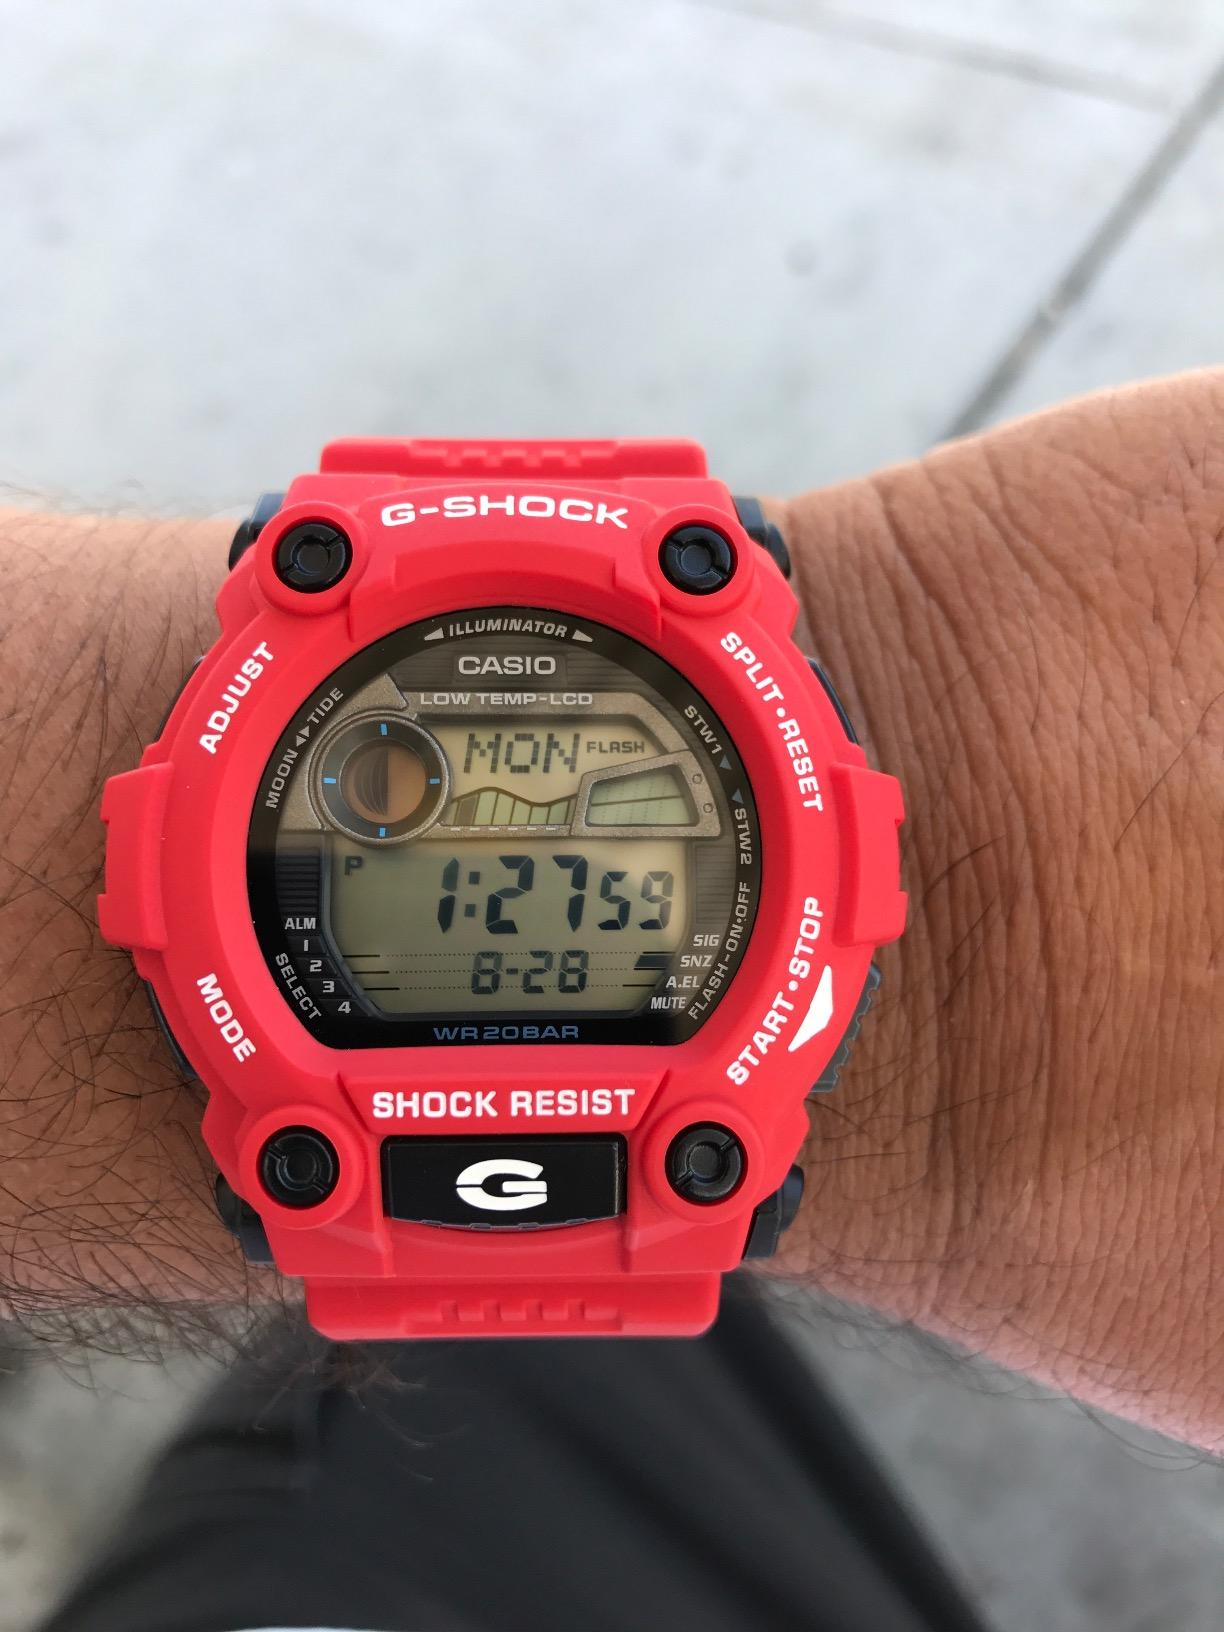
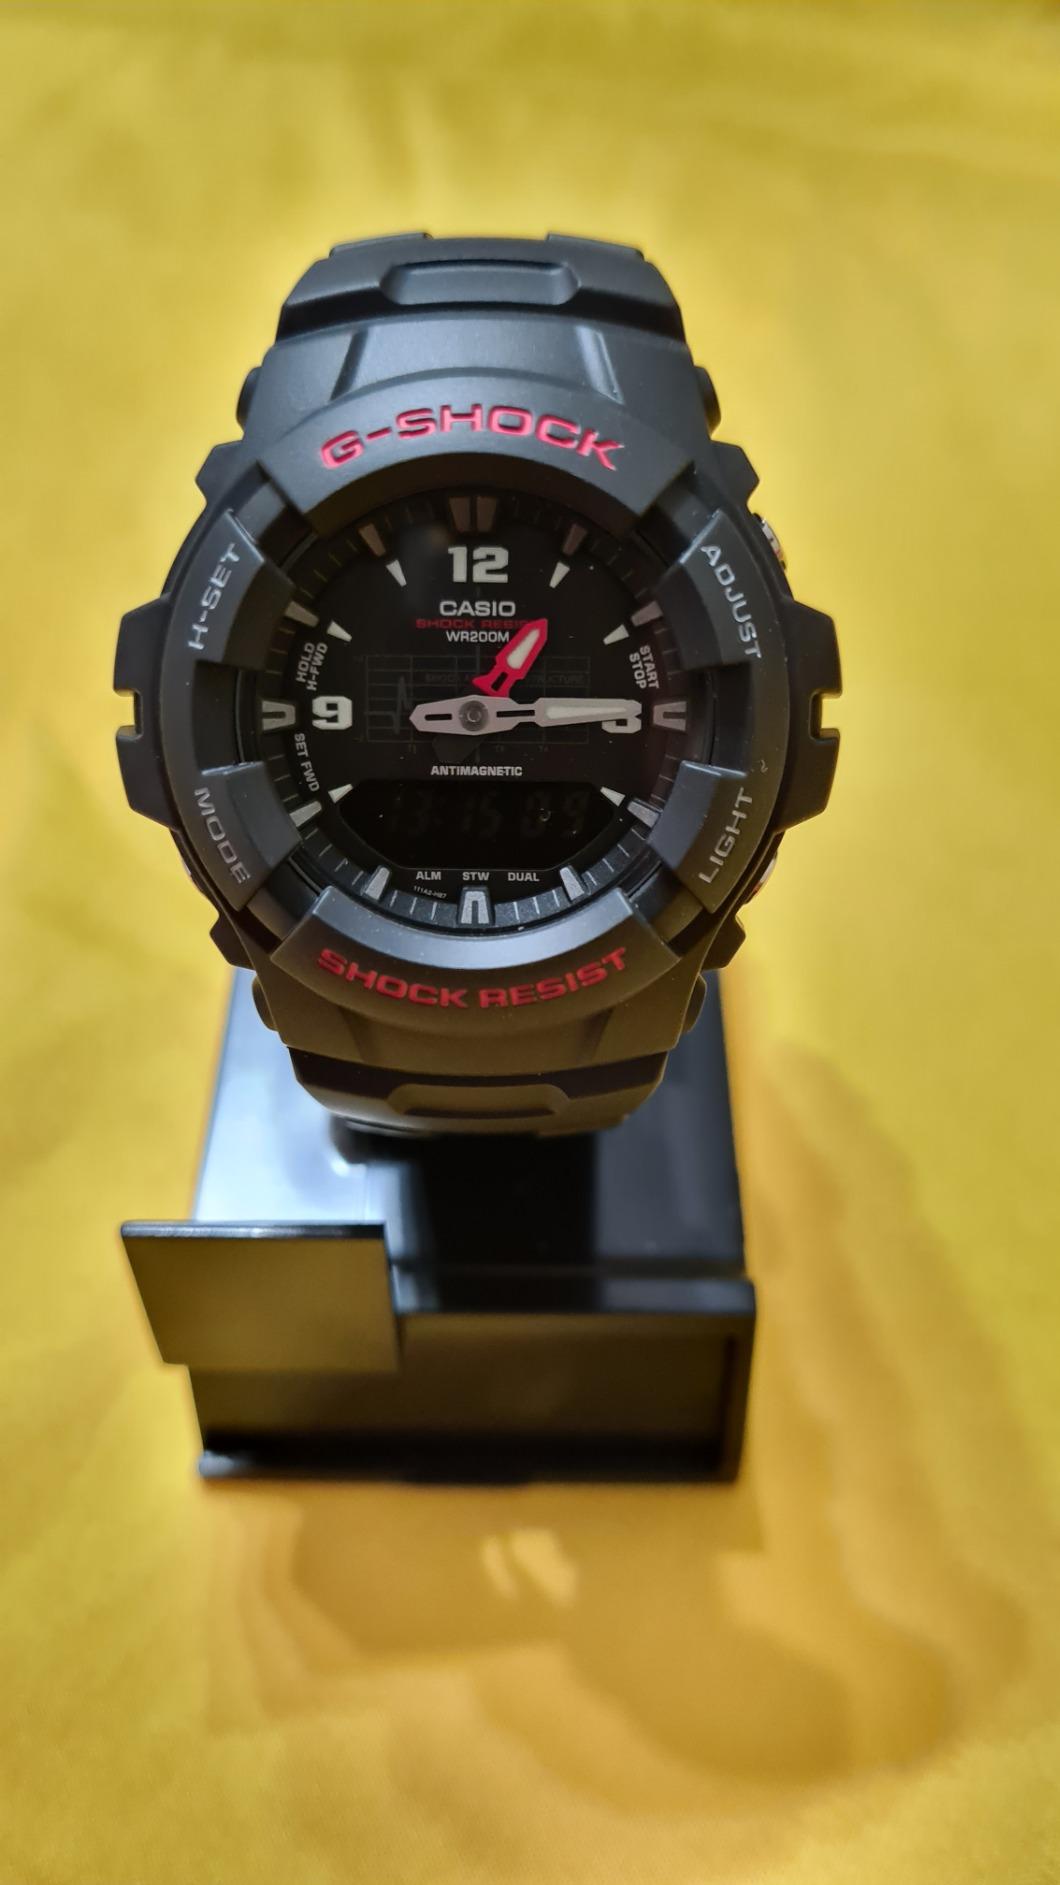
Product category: accessories_watch
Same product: no